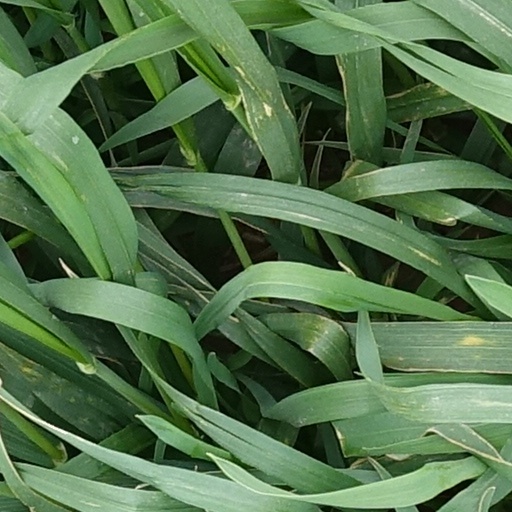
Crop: wheat